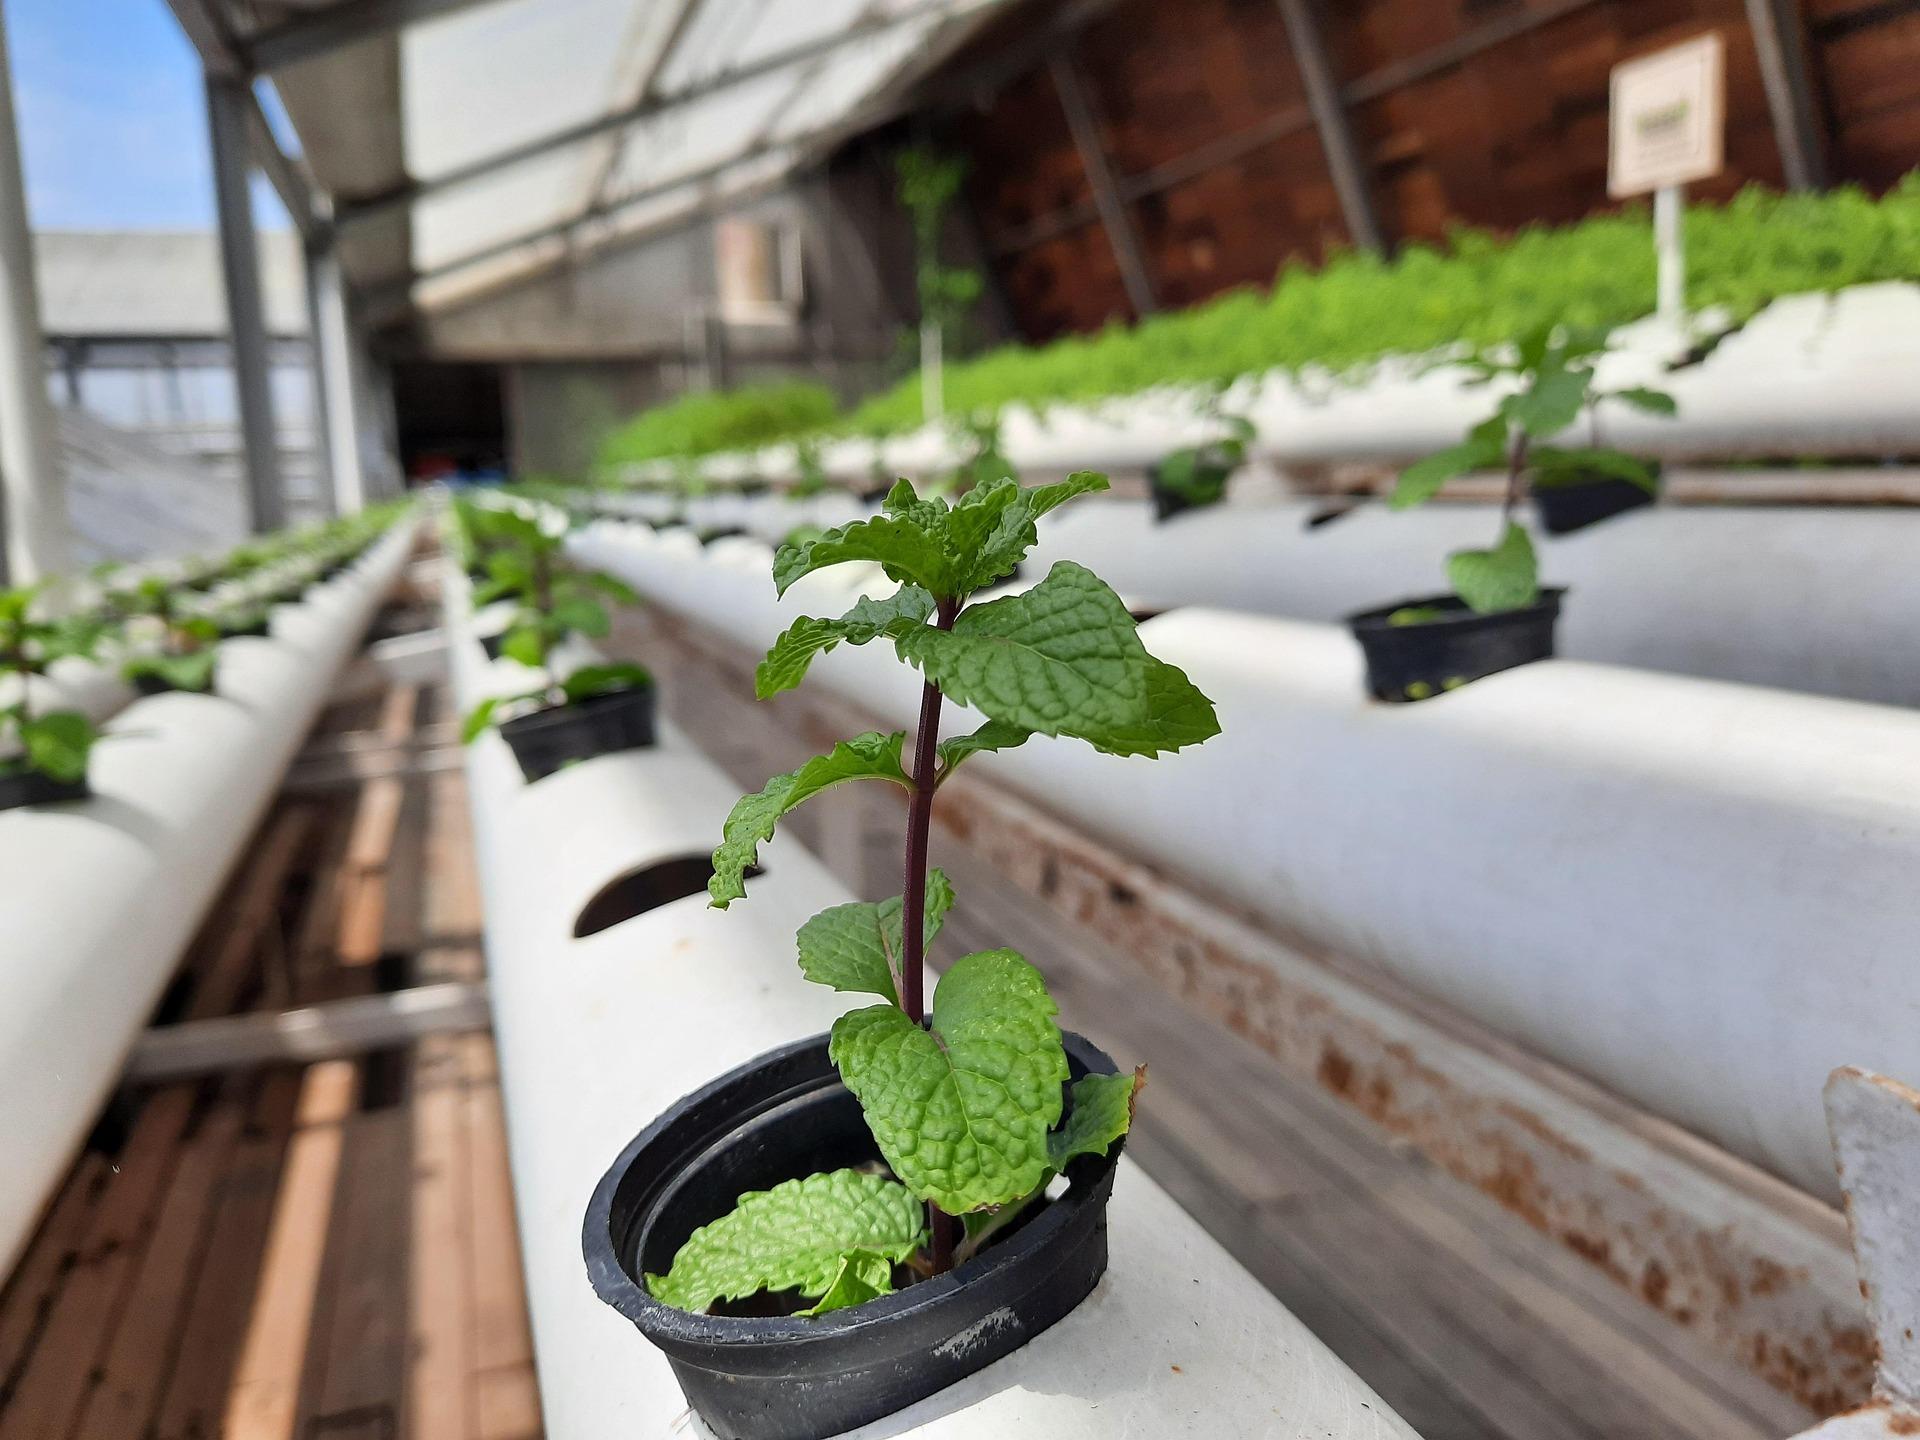
Ulimaji wa kisasa ambao hautumii udongo bali miche inastawi kutoka katika mabomba marefu yenye maji, ambayo ya dawa na pamoja na  virutubisho muhimu vinavyo saidia ukuaji wa mimea hiyo.